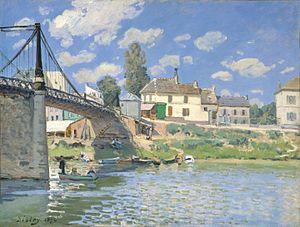
L'Île-Saint-Denis est une commune française située dans le département de la Seine-Saint-Denis souvent considérée, à tort, comme une partie de la ville de Saint-Denis en région Île-de-France. Par sa taille et sa population, il s'agit d'une des plus petites communes de la Seine-Saint-Denis.
L'avenue de Verdun est une des voies principales de Villeneuve-la-Garenne. Elle est officiellement la première voie de communication de la ville après sa création en 1929.